Jealousy

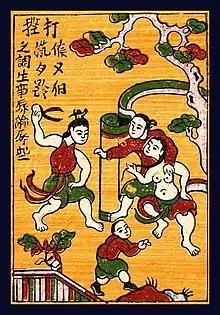
A jealousy scene shown on the Dong Ho painting of Vietnam

Jealousy is a typical experience in human relationships, and it has been observed in infants as young as five months. Some researchers claim that jealousy is seen in all cultures and is a universal trait. However, others claim jealousy is a culture-specific emotion.